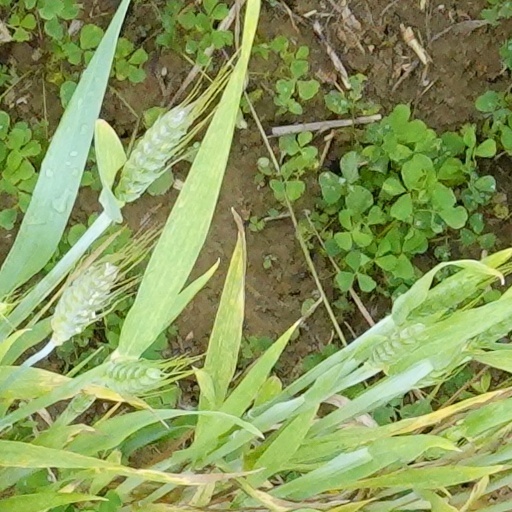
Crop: wheat